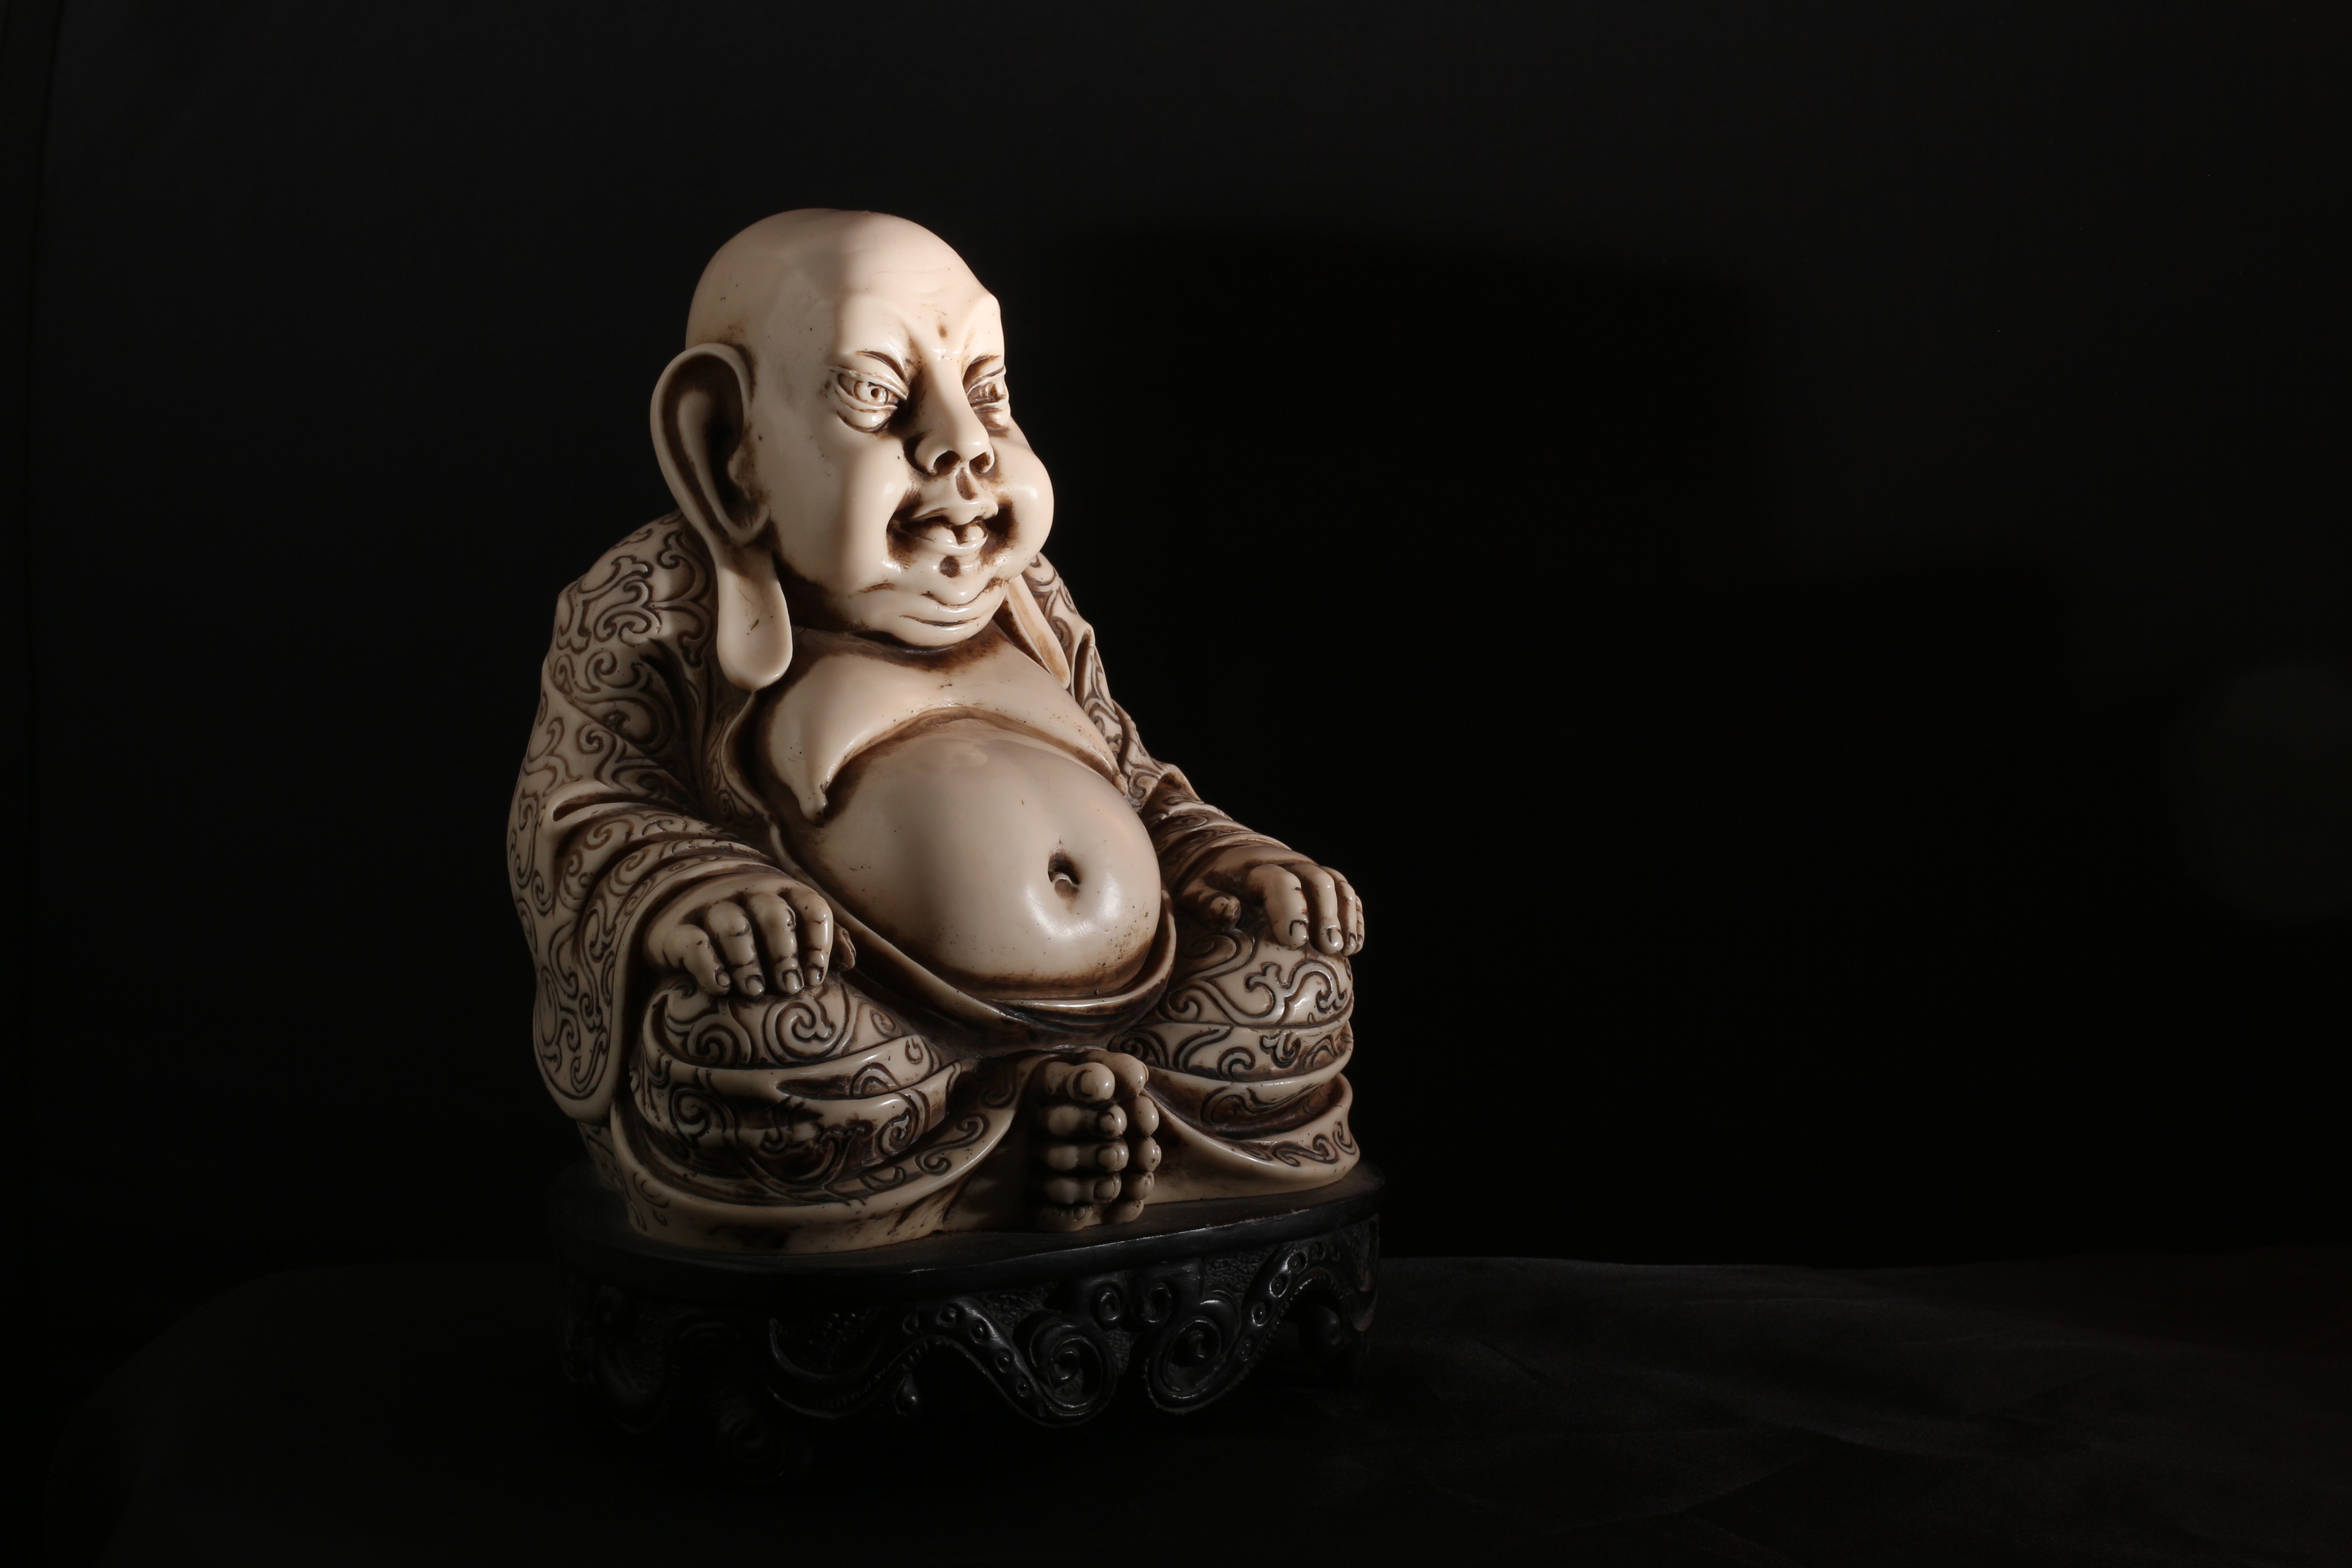
stone, monument, asian, statue, chinese, meditate, buddhism, asia, darkness, black, monochrome, zen, sculpture, art, figure, meditation, figurine, buddha, carving, thai, human positions, pu tai